V for Vendetta

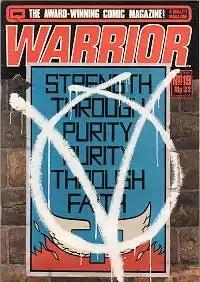
Cover of "Warrior" #19, highlighting the comic's conflict between anarchist and fascist philosophies.

In writing "V for Vendetta", Moore drew upon a comic strip idea submission that the DC Thomson scriptwriting competition rejected in 1975: "The Doll", which involved a transgender terrorist in white face makeup, who fought a totalitarian state during the 1980s.